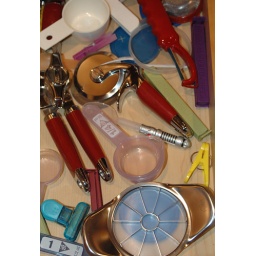
Something about the colors in my kitchen utility drawer caught my attention today.